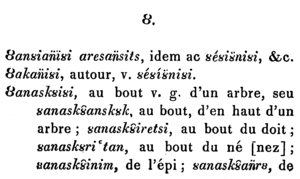
Ou est un graphème de l’alphabet latin qui est ou a été utilisée dans l’écriture de certaines langues algonquines. Cette lettre tient son origine dans une ligature facultative de l’écriture du grec et la lettre cyrillique dérivée de cette ligature grecque. Son usage moderne est obsolète en wendat. Elle fut utilisée de 1830 à 1860 dans l'alphabet roumain dit de transition.